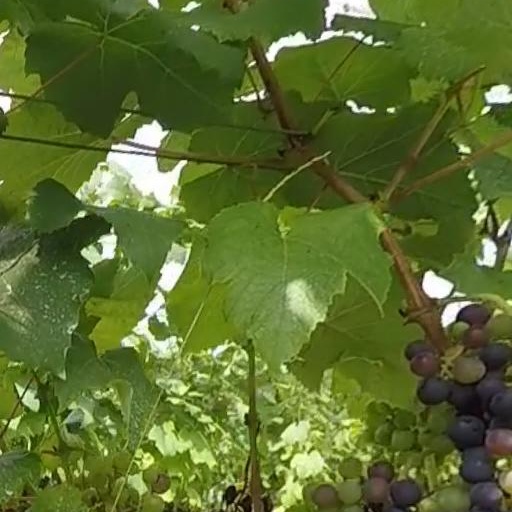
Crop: grape